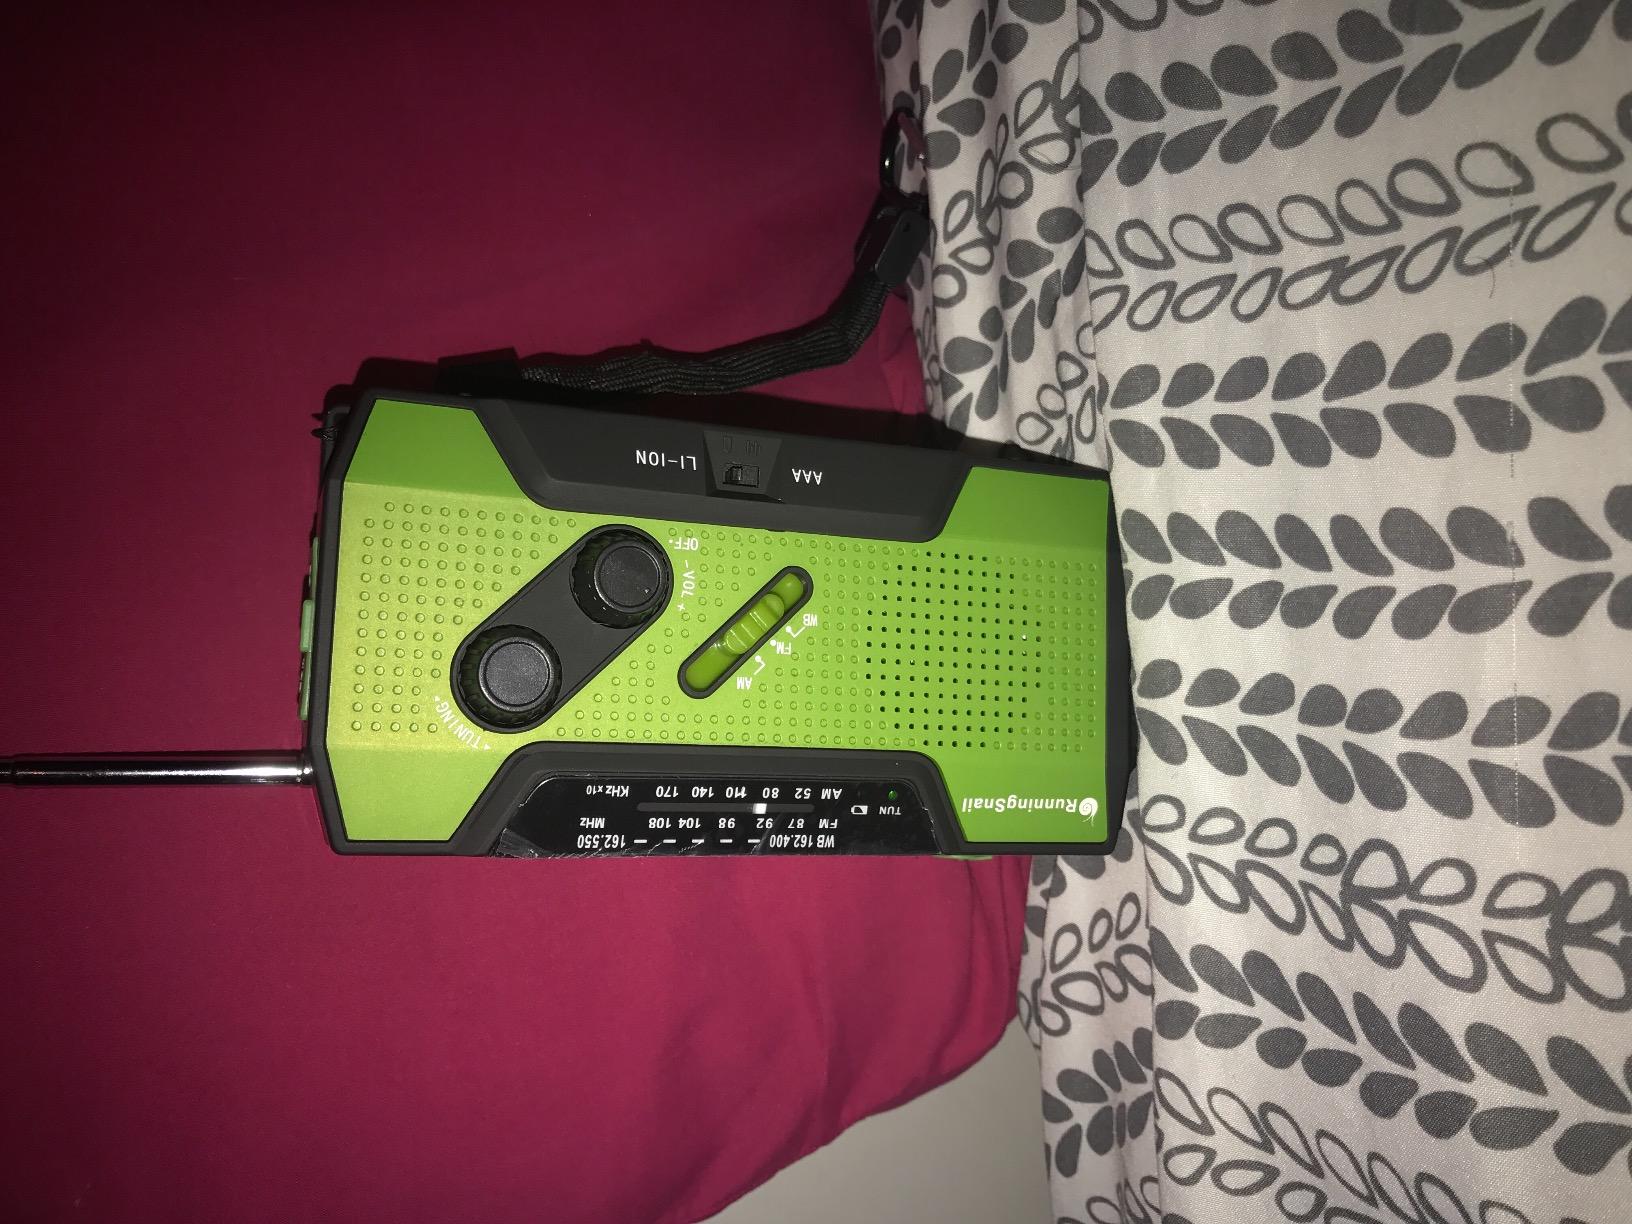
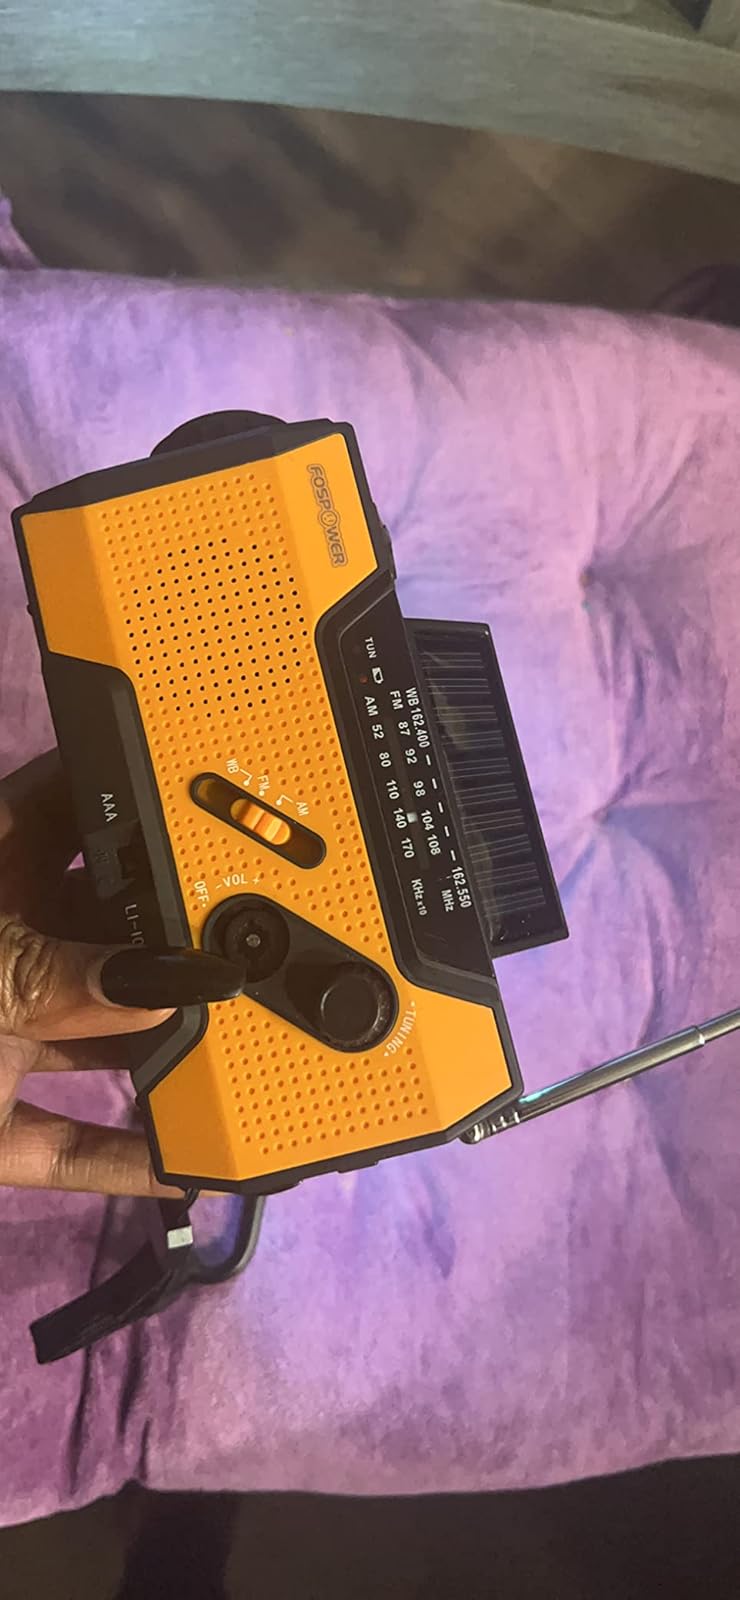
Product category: radio
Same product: no